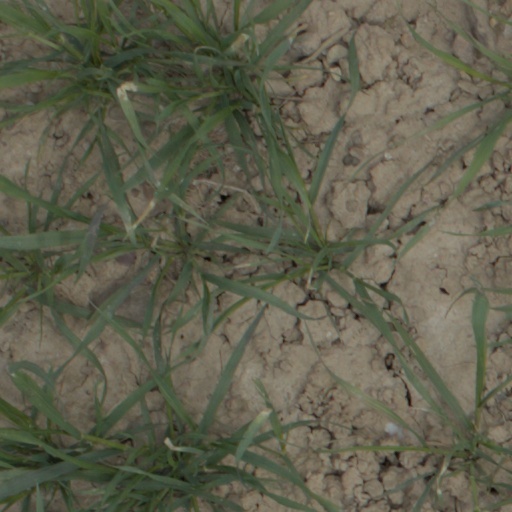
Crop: wheat